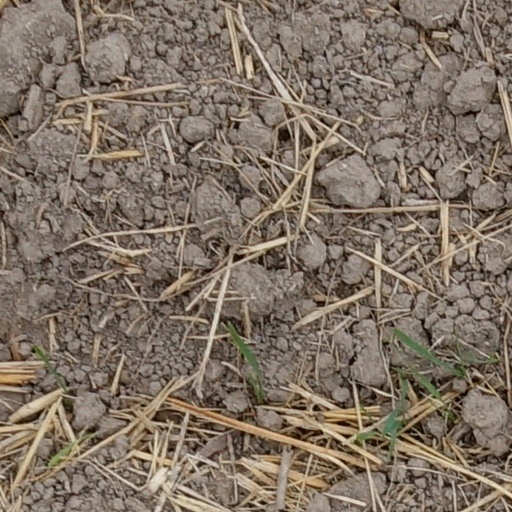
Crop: wheat